Plymouth Whalers

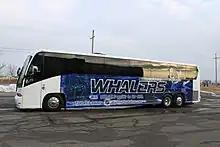
Plymouth Whalers team bus

In the Memorial Cup, the team suffered a rough start, losing to the Vancouver Giants 4–3 in overtime on May 18, and again to the Medicine Hat Tigers 4–1 on May 21. Their fortunes would change, however, on May 22, when they would defeat the Lewiston Maineiacs 2–1 in overtime, thus putting them in the tiebreaker game on May 24, in which they would defeat Lewiston again, 5–1, eliminating the Maineiacs from the Memorial Cup and advancing to the semifinal. However, on May 25, the Whalers would lose again to the Vancouver Giants in the semifinal round, this time in dramatic fashion by a score of 8–1. This way, the Whalers finished the 2007 Memorial Cup in third place.